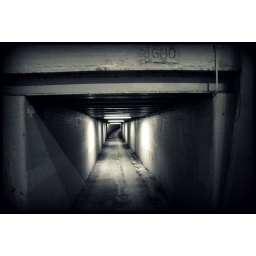
walking home is not such a chore now. under new beckenham train station, on the way to sydenham